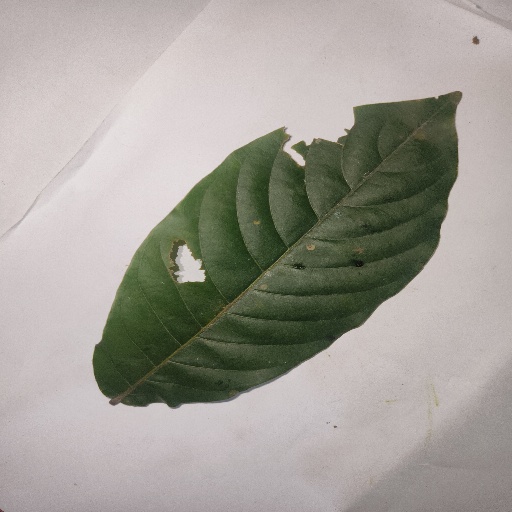
Species: HariTaki
Leaf condition: Bacterial Spot